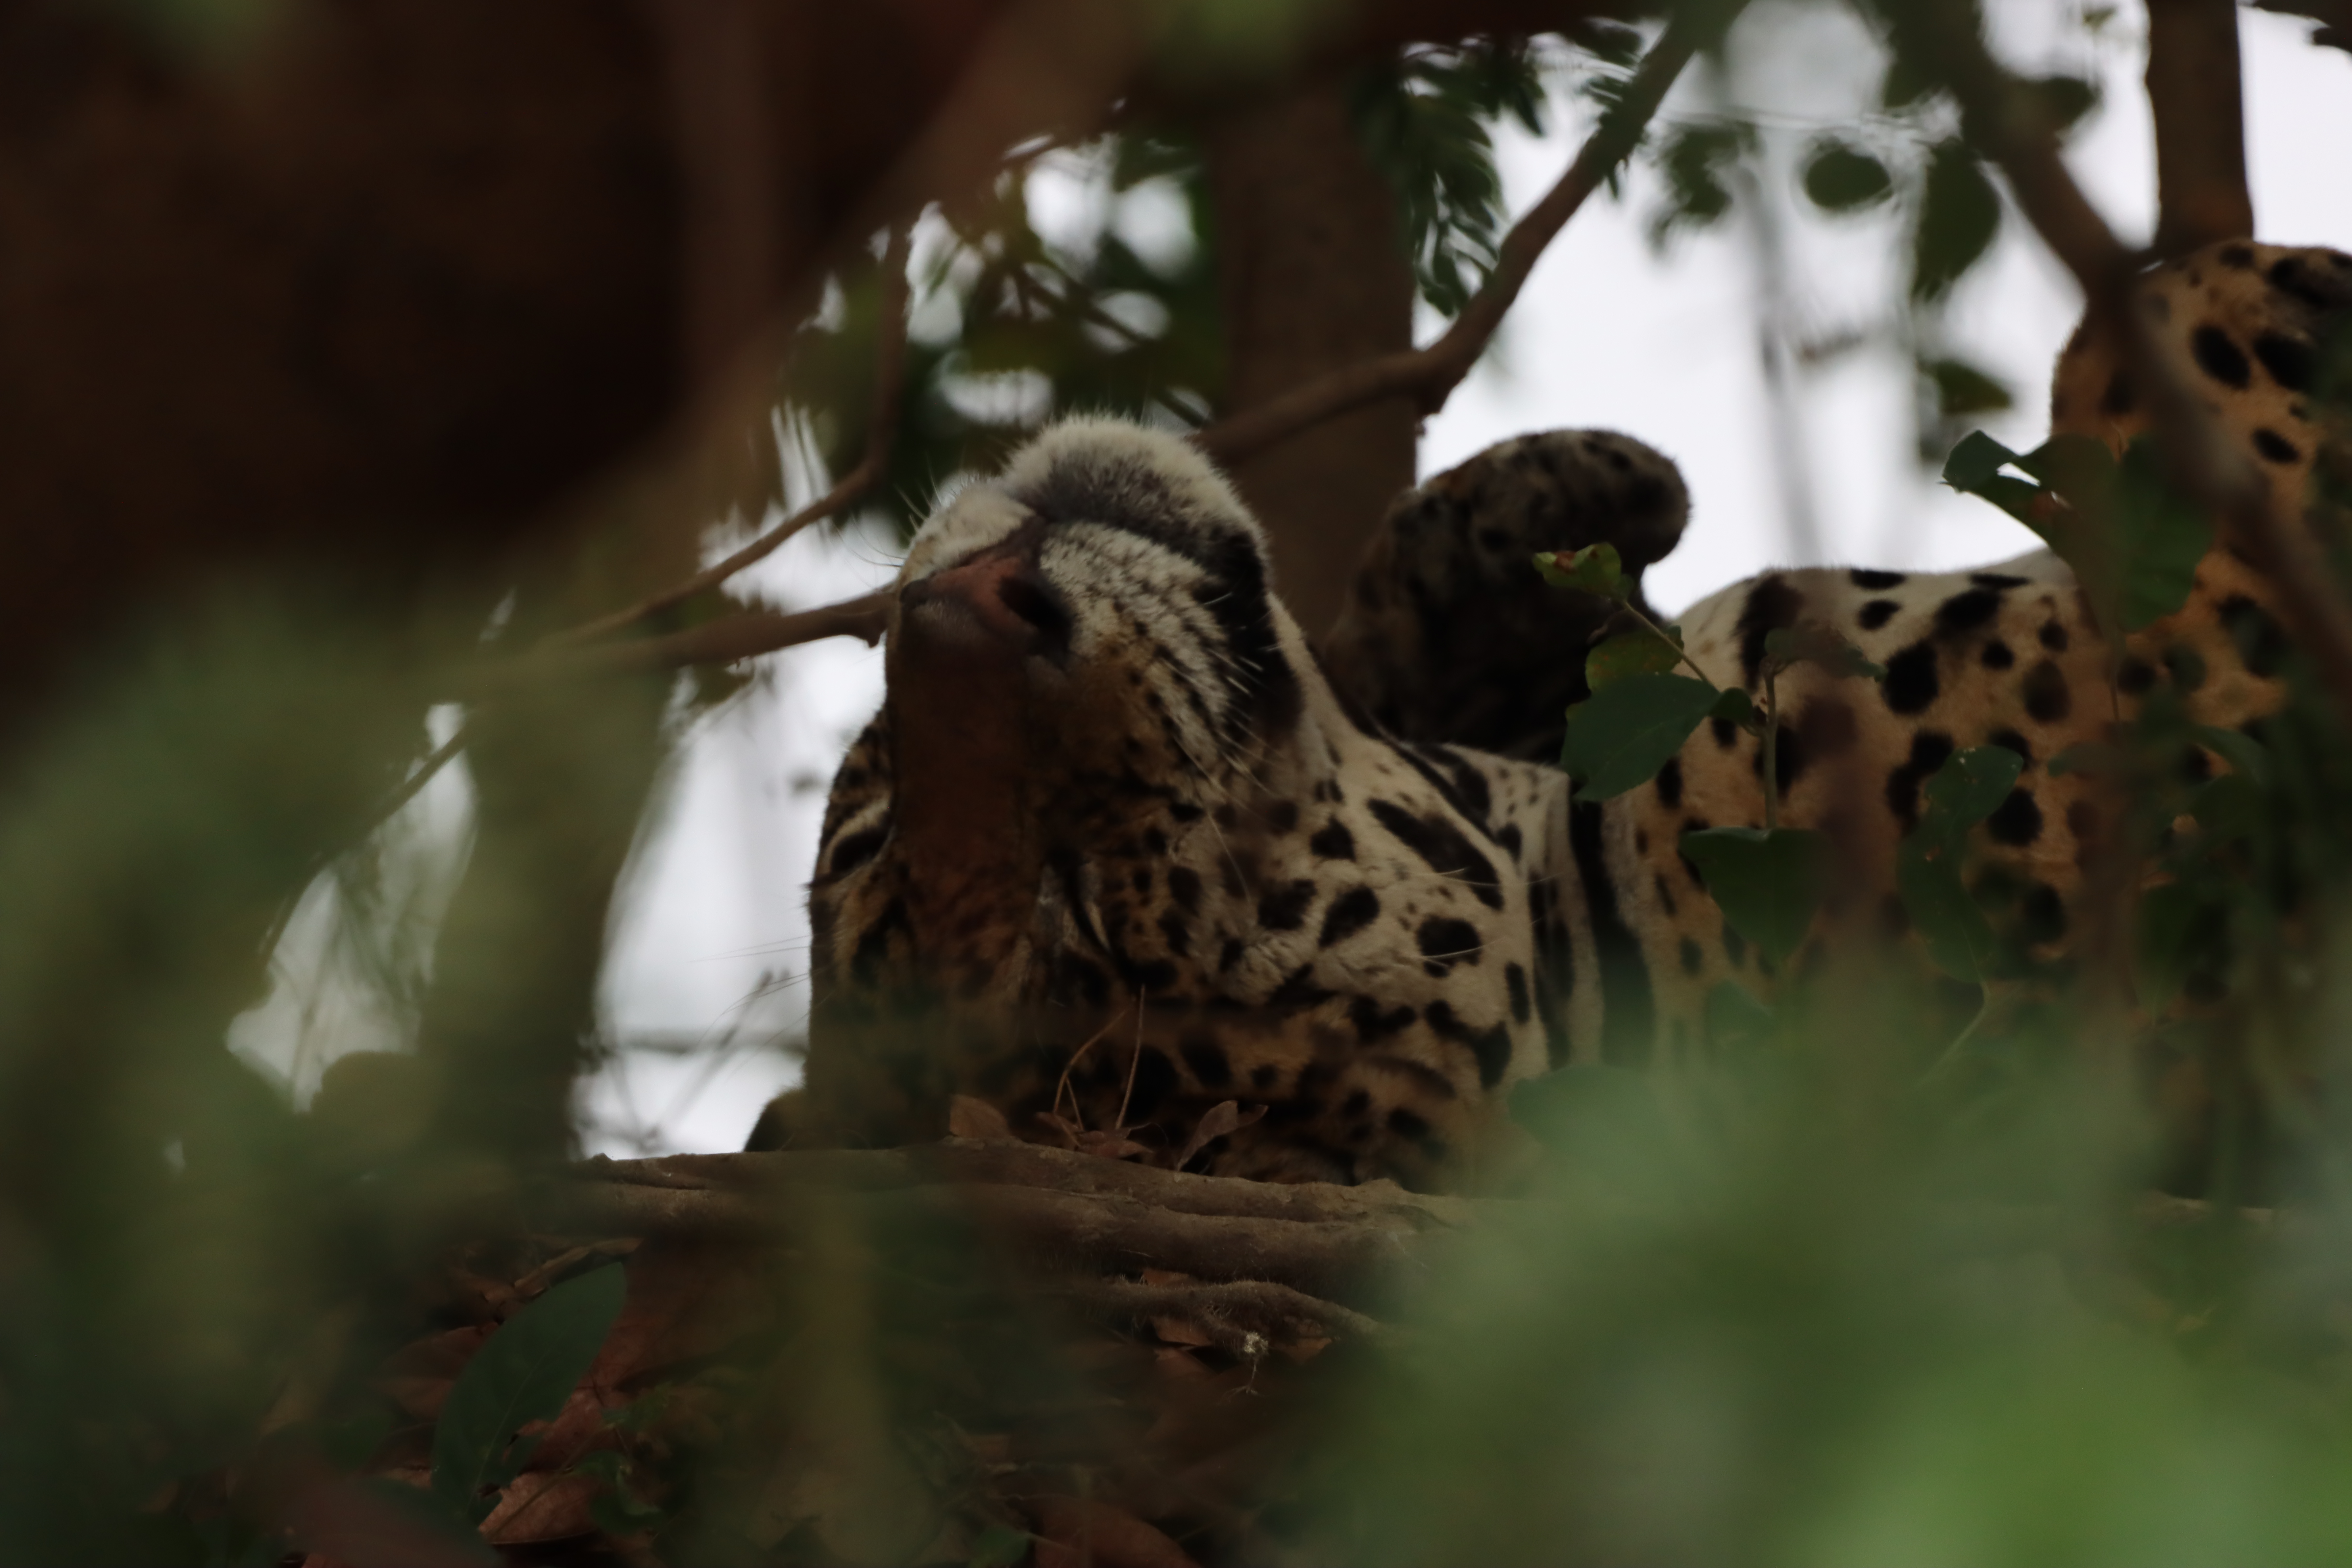
Jaguar: Bororo